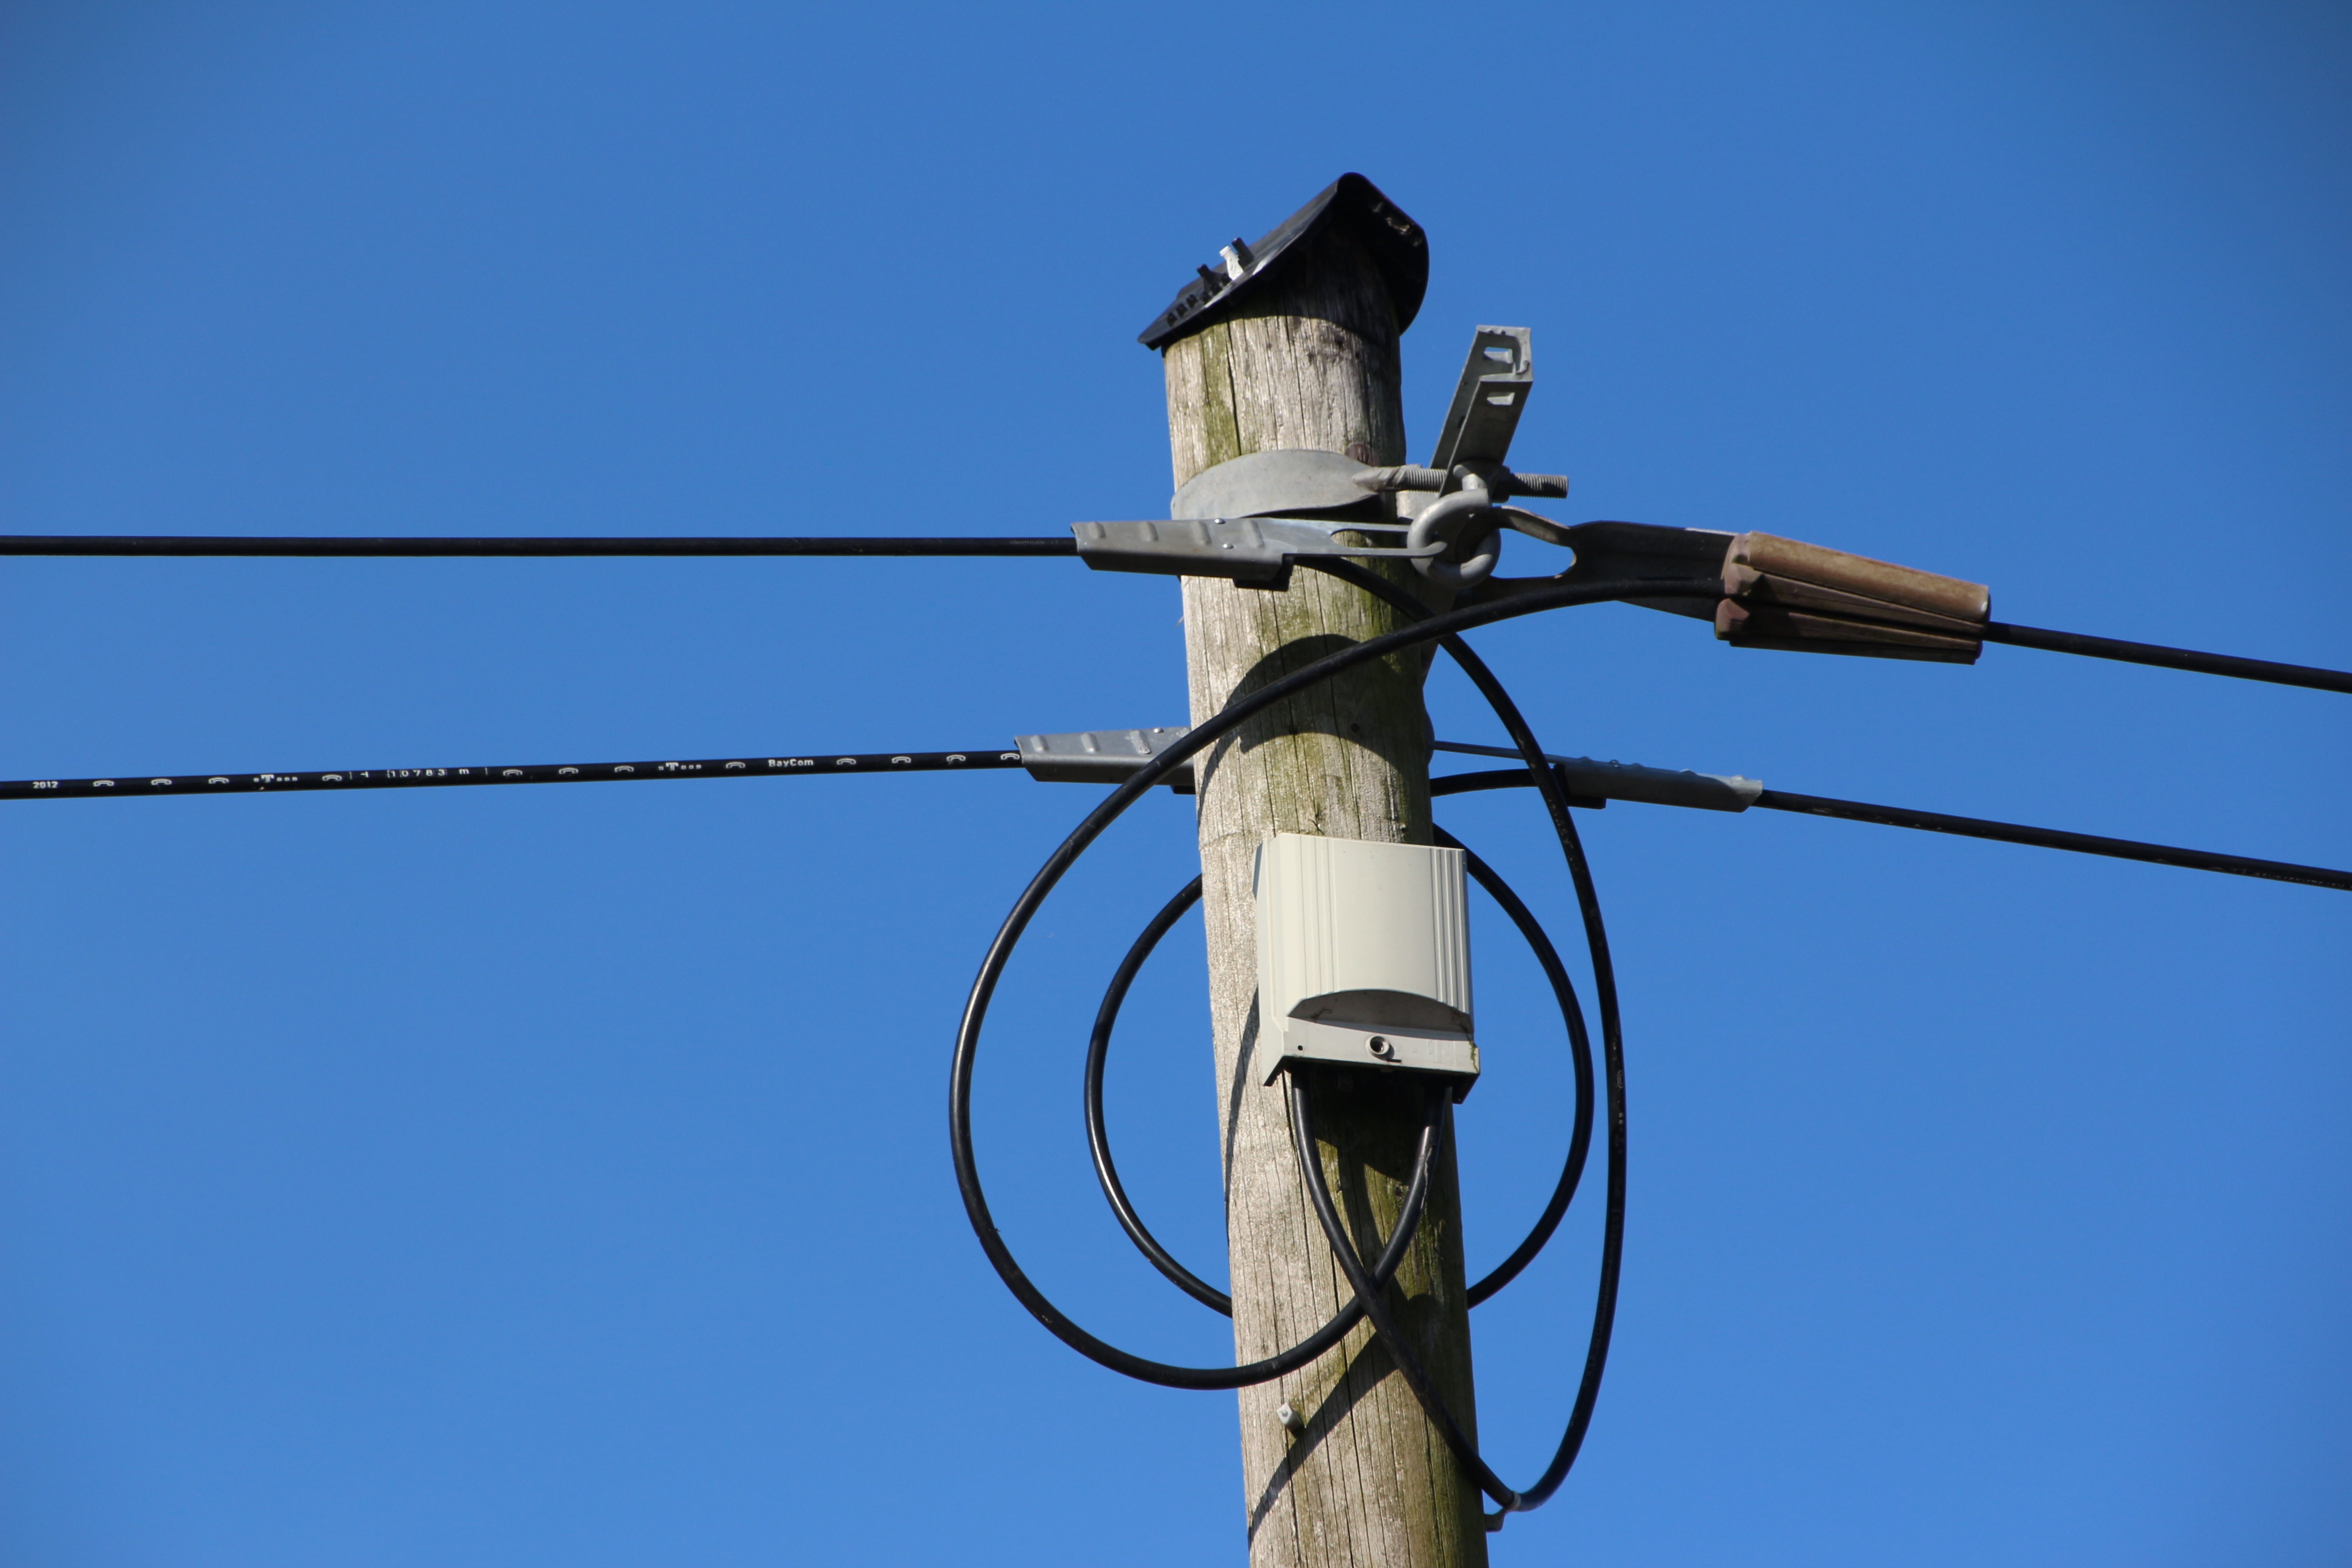
fence, sky, wind, cable, line, vehicle, power line, mast, machine, blue, wind turbine, street light, electricity, lighting, energy, high voltage, light fixture, strommast, electrical supply, overhead power line